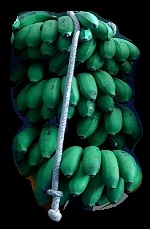
Variety: rasbale
Grade: grade2